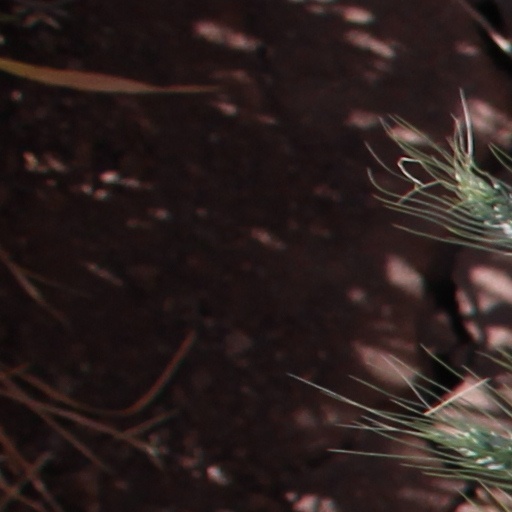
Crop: wheat